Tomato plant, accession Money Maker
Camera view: vertical (180 deg); turntable rotation: 270 degrees
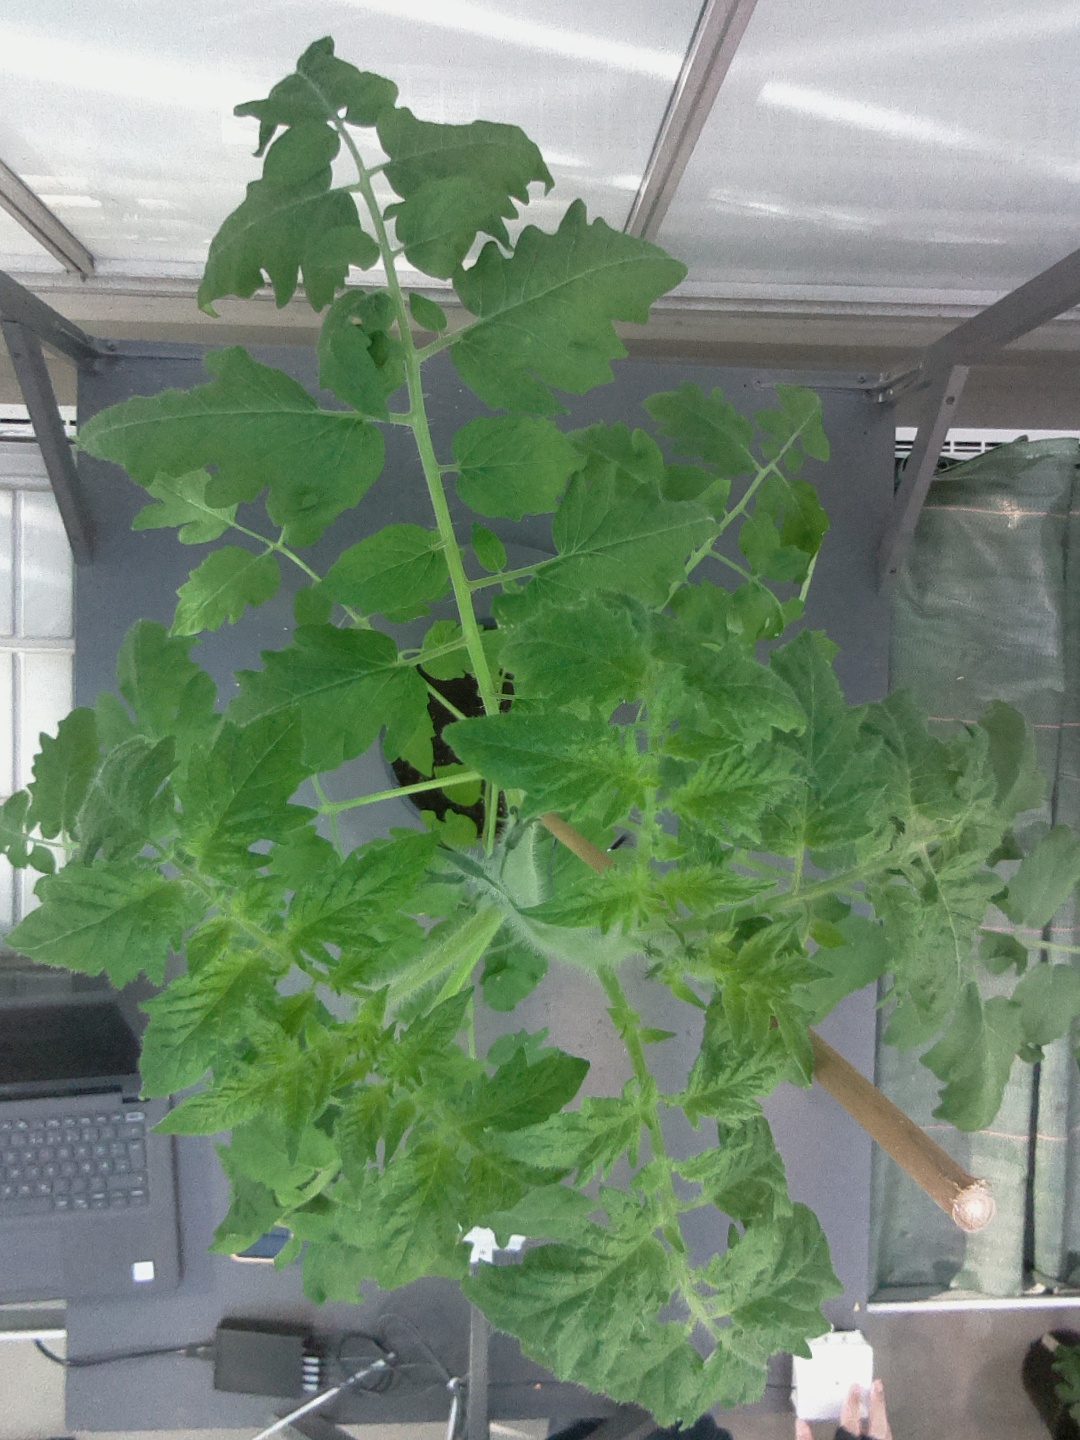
BBCH growth stage 53: 3 inflorescences visible